Fort McKavett State Historic Site

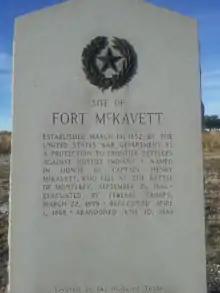
Stone marker placed by the State of Texas on the grounds of the fort

Construction of the post began after the lease was signed and saw rapid progress, as though there were no local civilian professionals to assist construction, there was a local abundance of usable stone and timber. By the end of the fort's first year of operation, it had five barracks, a hospital, and several kitchens that doubled as temporary officer's housing. Most of these buildings were wood and earth constructions, but by 1856, the fort had 21 stone buildings. The materials used for the construction, reconstruction, and expansion of the fort during its military operation were mostly sourced locally. Limestone was quarried from at least three sites in the vicinity of the fort. For its first year of existence, none of the completed buildings at the fort had any floors, doors, or glass windows, and materials for these things had to be brought from Fredericksburg, away.